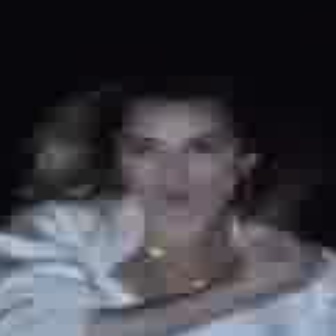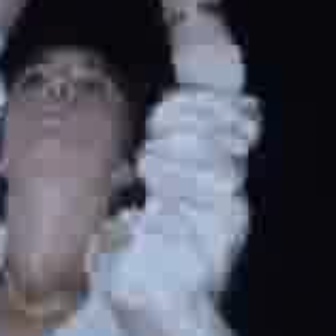
  Please identify the target specified by the bounding box [121,119,218,216] in the first image and locate it in the second image. Return the coordinates in [x_min,y_min,x_max,y_max] format.
Answer: [3,47,116,161]